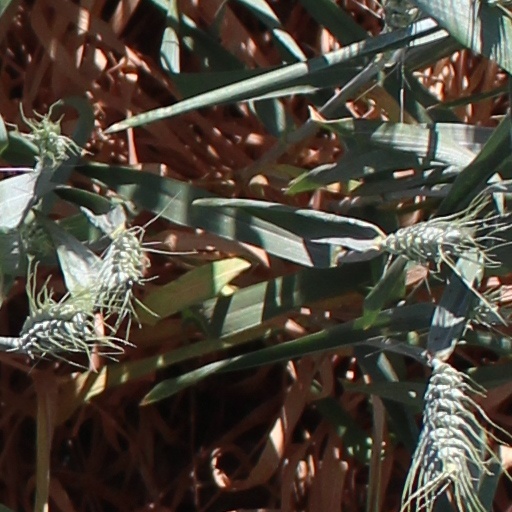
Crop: wheat